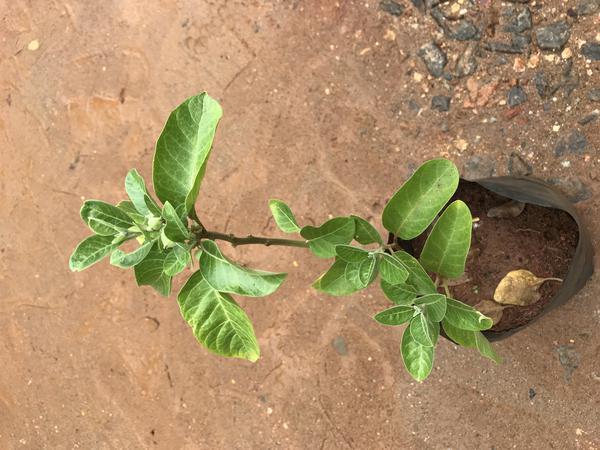
Plant: Ashwagandha